Lucha Underground Trios Championship

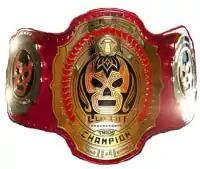
One of three identical belts that symbolize the championship

The Lucha Underground Trios Championship was a professional wrestling world tag team championship promoted by Lucha Underground. In contrast to usual tag team championships for two wrestlers, it is exclusively for three-man tag teams, also known as "trios" in "Lucha libre". The titles were announced by the storyline owner of Lucha Underground, Dario Cueto on a show that aired on January 25, 2015, followed by a "trios" tournament that played out over several episodes of "Lucha Underground". The final champions were The Reptile Tribe (Kobra Moon, Daga & Jeremiah Snake).